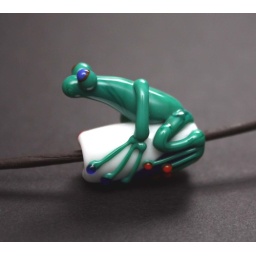
a jade green glass frog bead made by Guy. so cute on this rainbow bead!